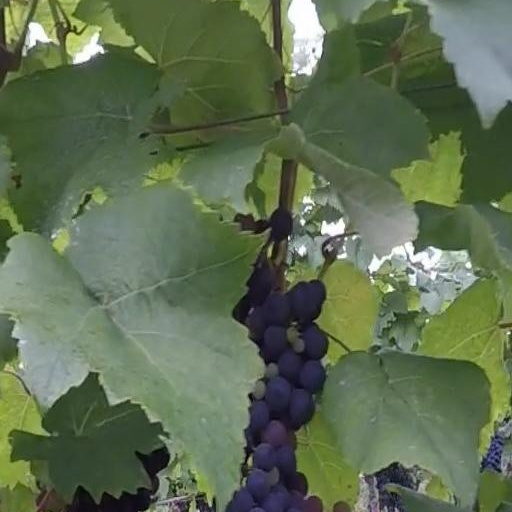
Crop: grape